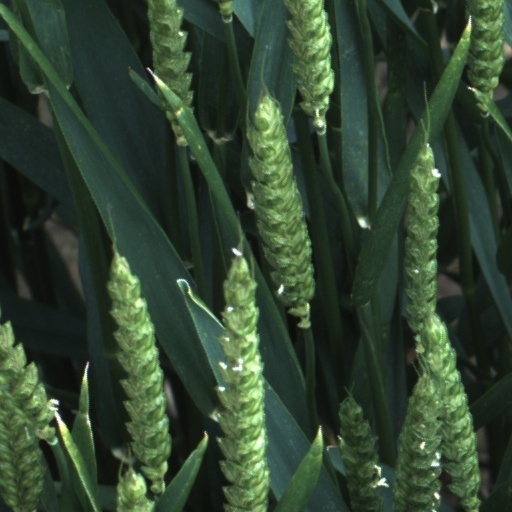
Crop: wheat